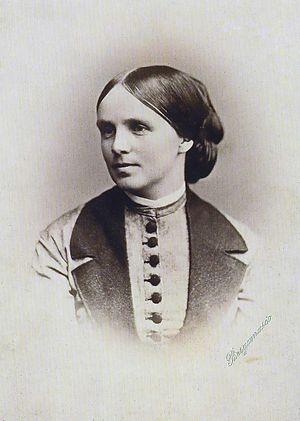
La comtesse Praskovia Sergueïevna Ouvarova, née princesse Chtcherbatova le 9 avril 1840 à Bobriki et décédée le 30 juin 1924 à Dobar, est une scientifique, historienne et archéologue russe.